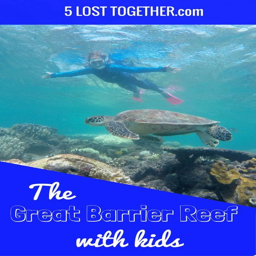
what to expect , advice and our experience visiting coral reef with kids .